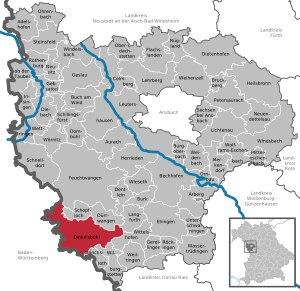
Dinkelsbühl est une ville et une commune allemande de Bavière, dans l'arrondissement d'Ansbach et le district de Moyenne-Franconie.